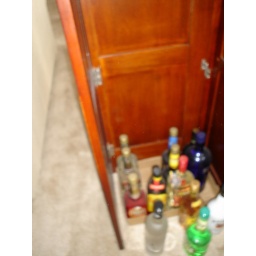
more alcohol under the table behind the bar